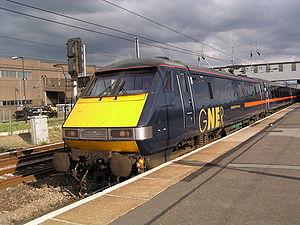
La Class 91 est une série de 31 locomotives électriques britanniques de 6 090 CV commandées par British Rail pour le programme de modernisation et d'électrification de la East Coast Main Line à la fin des années 1980.
L'InterCity 225 est le train le plus rapide du Royaume-Uni en service intérieur. Il comprend une locomotive électrique Classe 91, neuf voitures Mark IV et une voiture pilote. La locomotive Classe 91 a été fabriquée par BREL dans son usine de Crewe dans la continuation du projet Advanced passenger train qui fut abandonné au cours des années 1980.